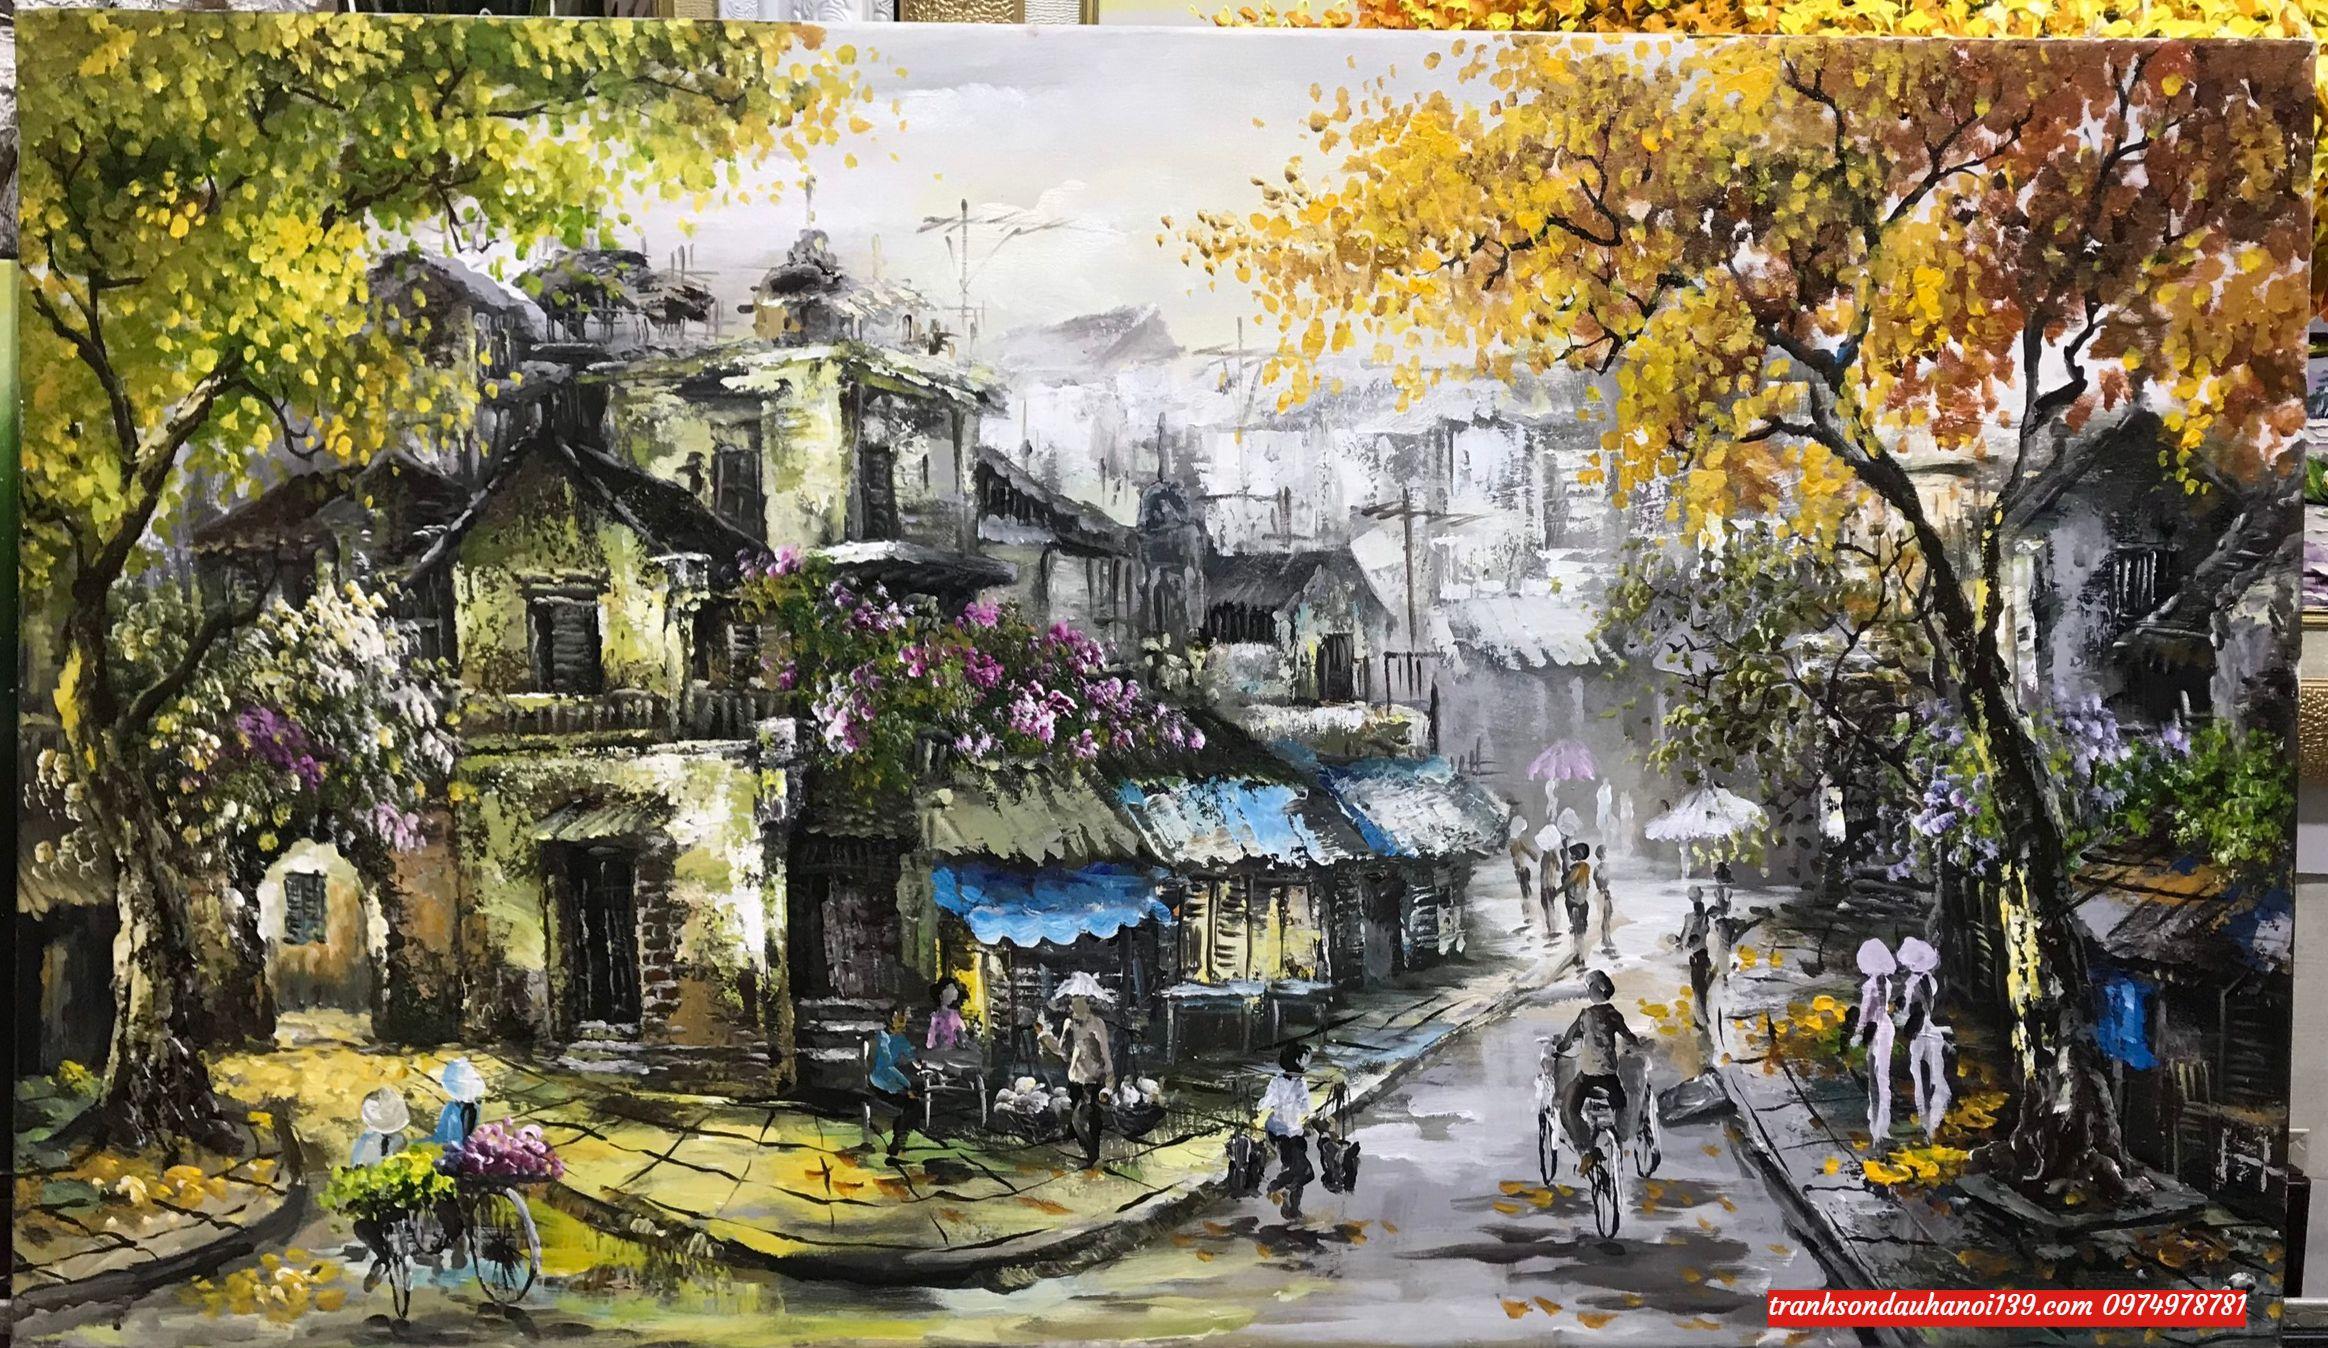
có thể nhìn thấy khung cảnh ở một khu phố cổ thông qua bức tranh